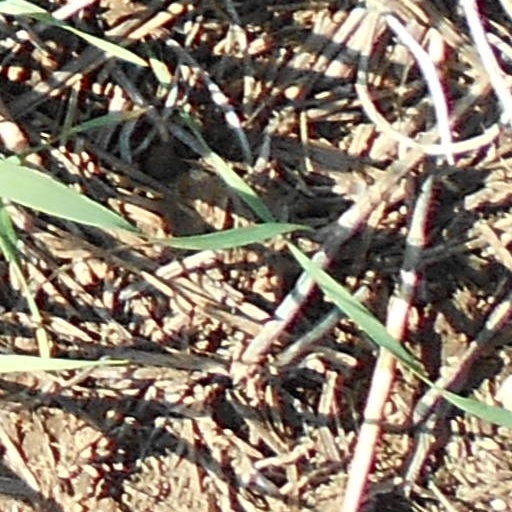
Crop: wheat